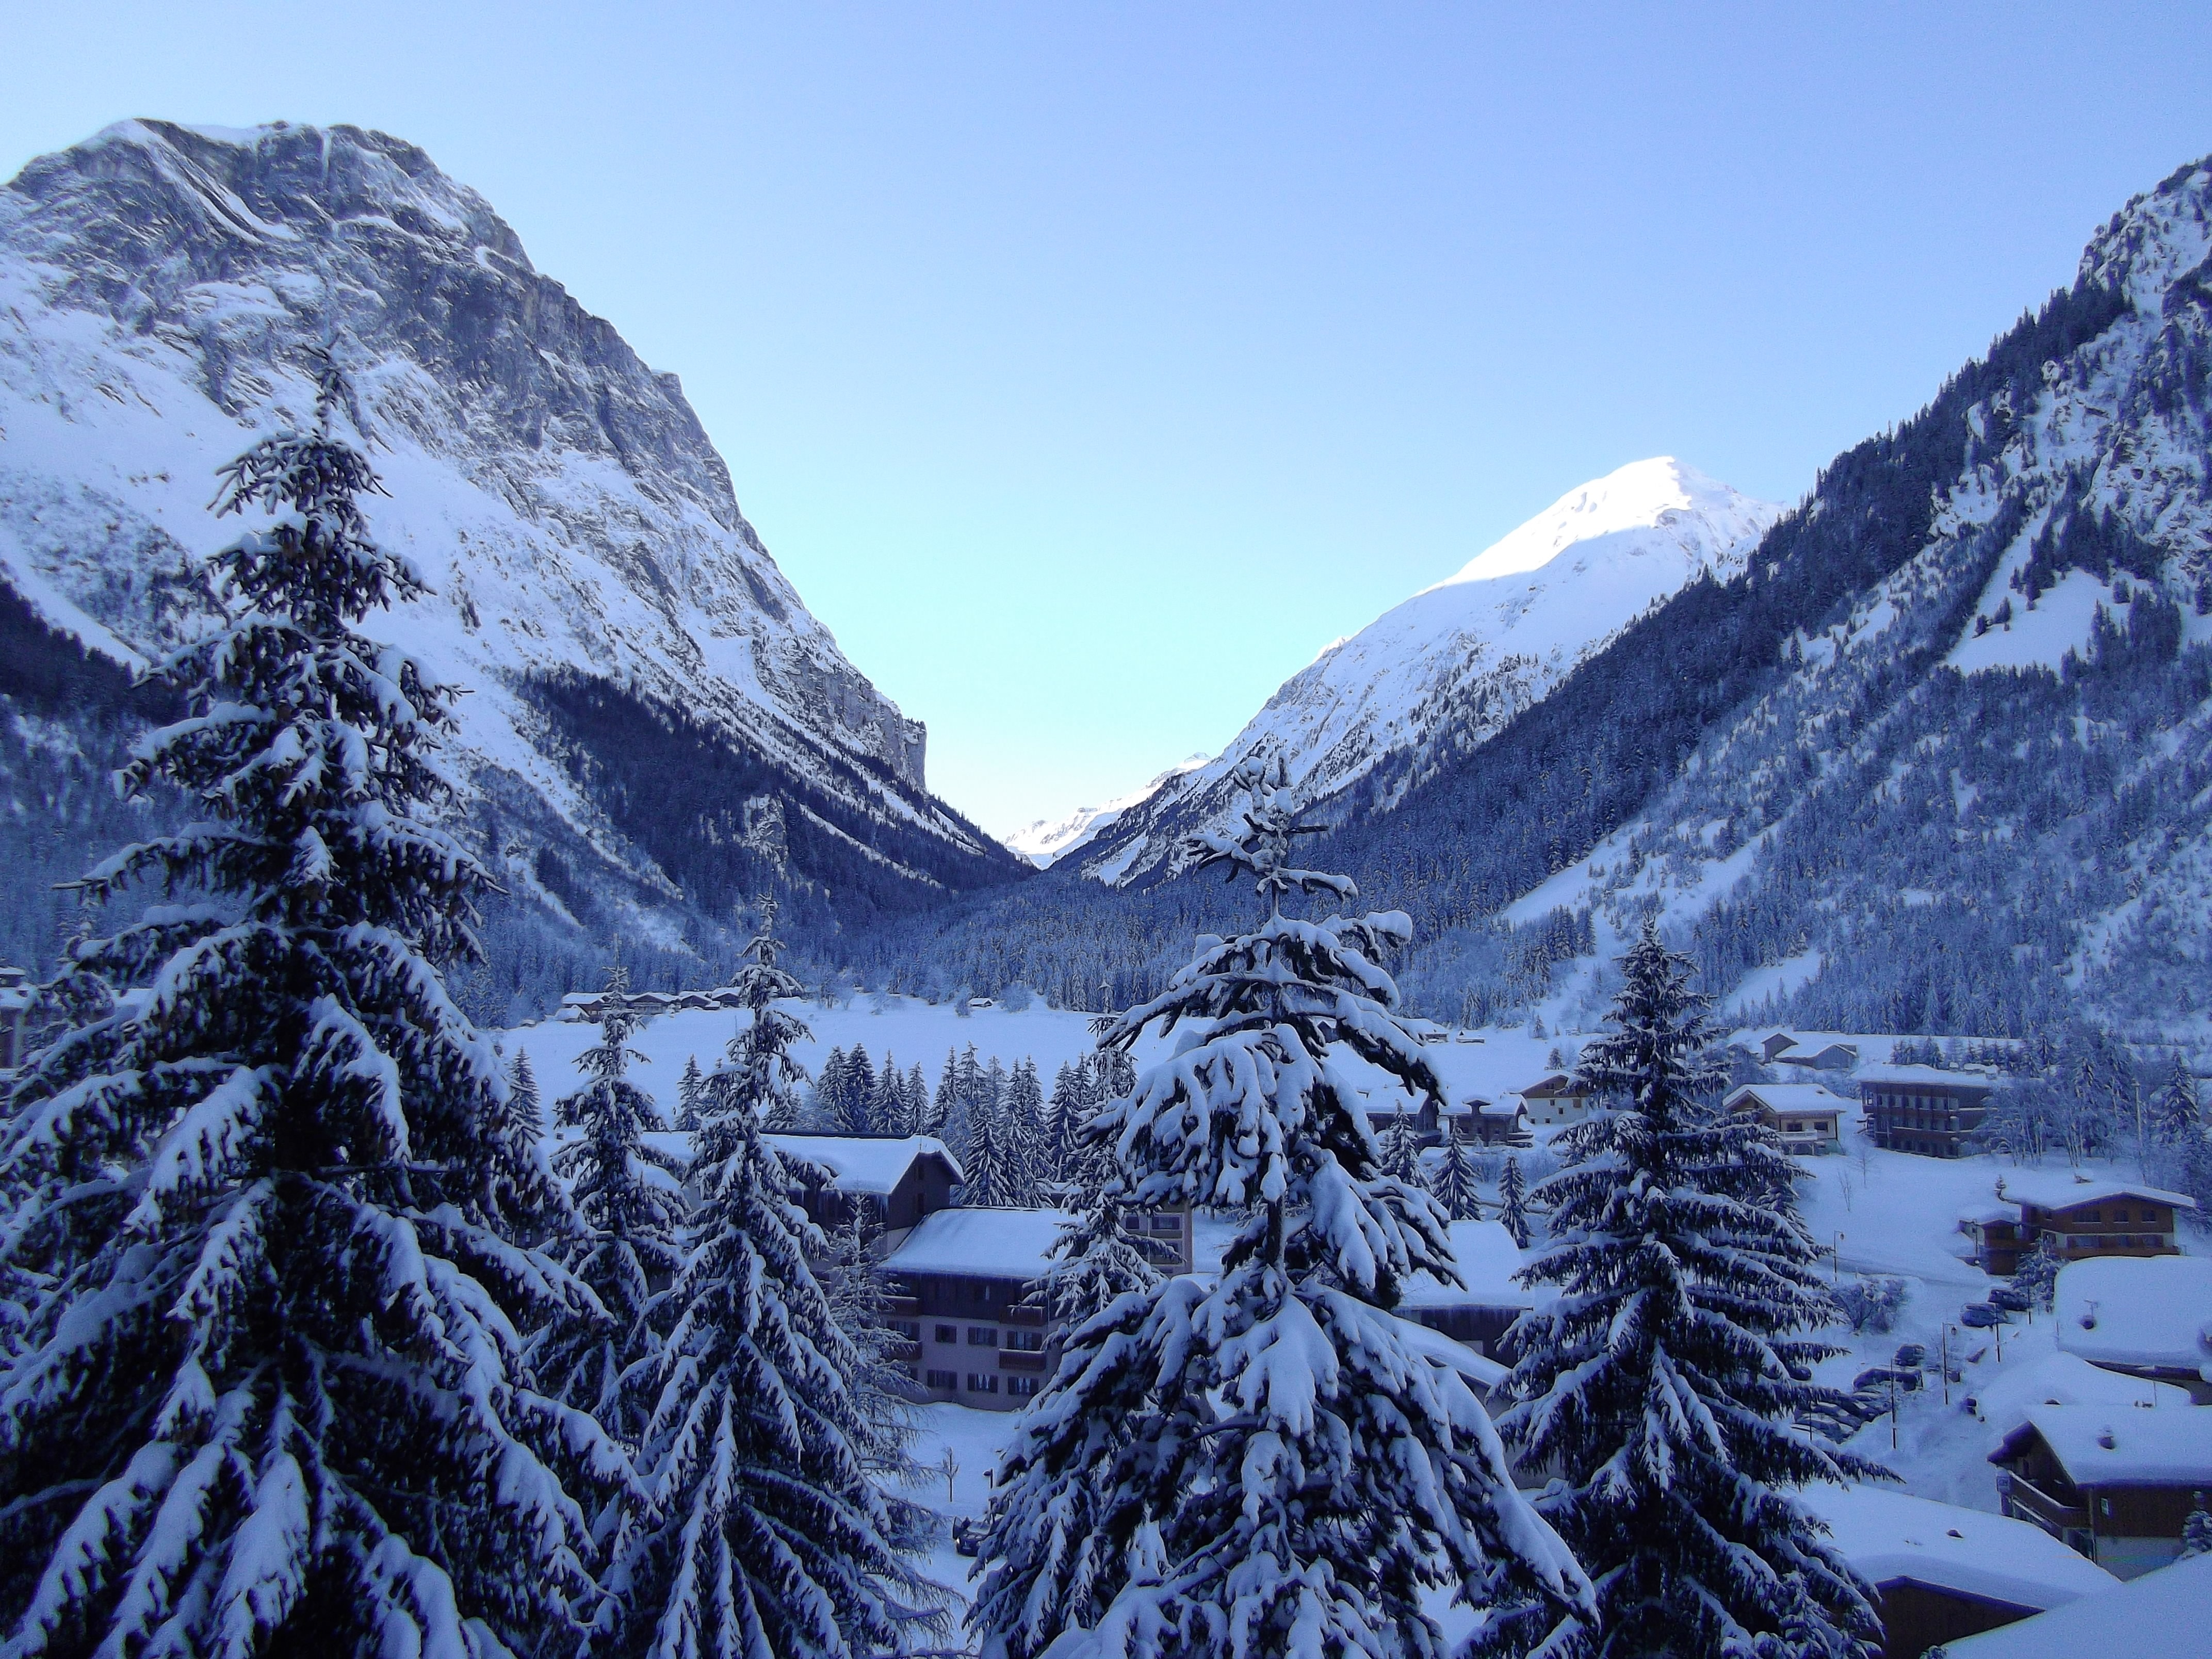
tree, wilderness, mountain, snow, winter, mountain range, weather, season, ridge, summit, mountains, alps, cirque, piste, landform, mountain pass, alpine village, geographical feature, mountainous landforms, geological phenomenon